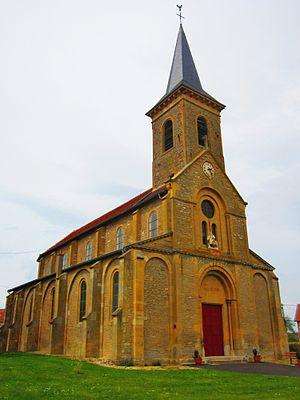
Eglise Braquis
Braquis est une commune française située dans le département de la Meuse, en région Grand Est.